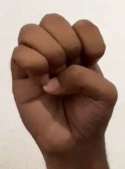
ASL sign: E